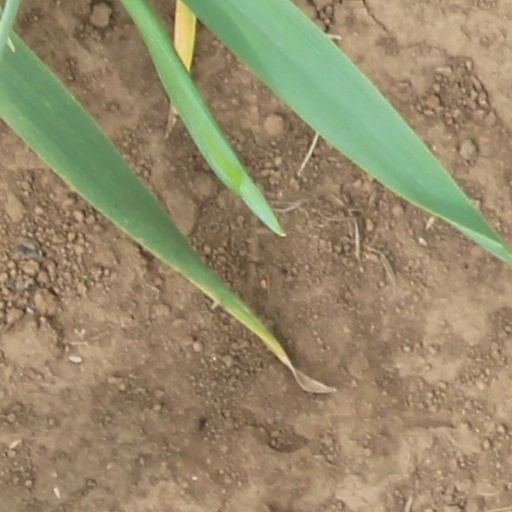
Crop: wheat